Donta Smith

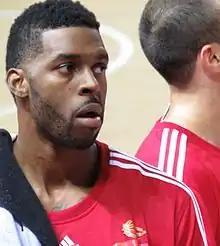
Smith with Hapoel Jerusalem, 2015

Donta Lamont Smith (born November 27, 1983) is an American-Venezuelan professional basketball player for Trotamundos de Carabobo of the Venezuelan Superliga Profesional de Baloncesto (SPB). Playing for Maccabi Haifa, he was named the 2014 Israeli Basketball Premier League MVP.